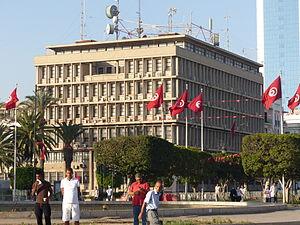
siège du Ministère de l'intérieur tunisien qui donne sur l'avenue Habib Bourguiba
L'avenue Habib-Bourguiba est la principale avenue de la ville de Tunis.
Le ministère de l'Intérieur, appelé ministère de l'Intérieur et du Développement local de 2001 à 2011, est le ministère tunisien chargé de la sécurité intérieure, des citoyens, des villes et des régions.